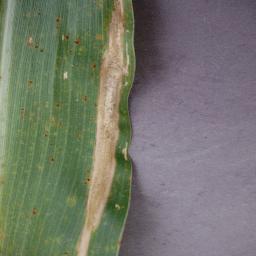
Label: Corn_(Maize)___Northern_Leaf_Blight